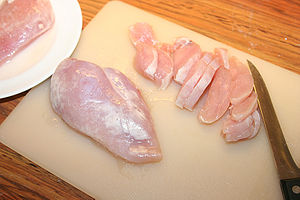
Filet
Rå kyllingebryst-filet
En filet er en kødudskæring eller et stykke benløst kød.